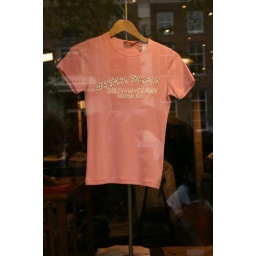
This shirt from the Hotdog Palace in Dolton Illinois was featured in a shop window in Amsterdam.